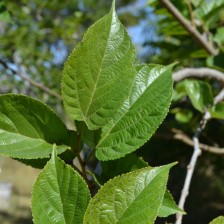
Variety: TaiwanStraberry